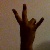
The image shows a hand gesture representing the number 7 in Indian Sign Language.